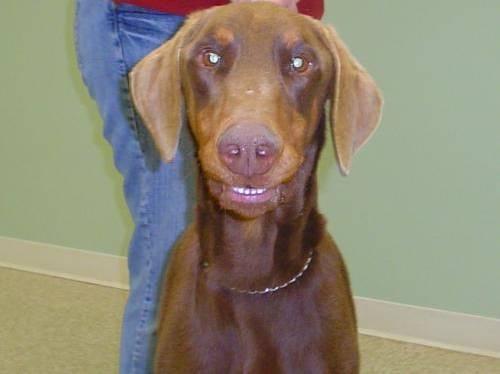
dog